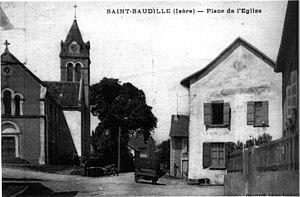
Saint-Baudille-de-la-Tour est une commune française située dans le département de l'Isère, en région Auvergne-Rhône-Alpes.